Old Buckenham

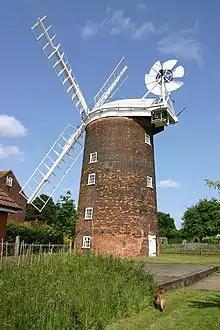
Old Buckenham windmill

Old Buckenham is in the southern part of the county of Norfolk, approximately south-west of Norwich and about south of its post town, Attleborough. Nearby villages include New Buckenham, Wilby and Banham.